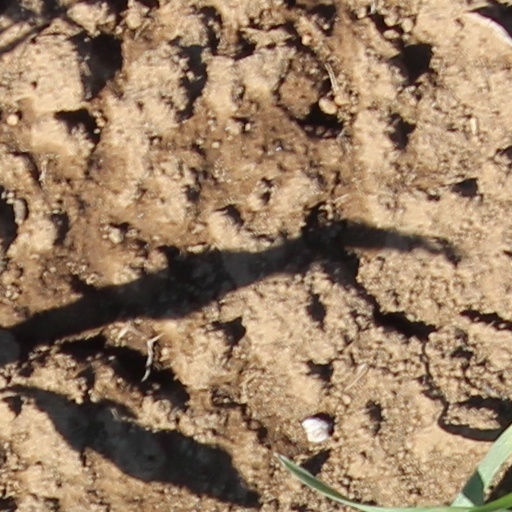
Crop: wheat